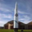
Label: rocket